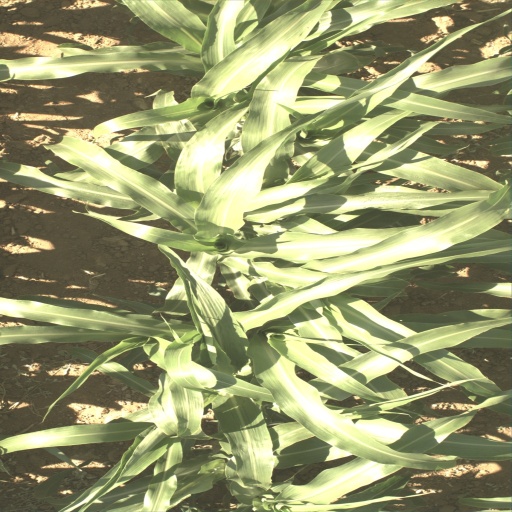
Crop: sorghum